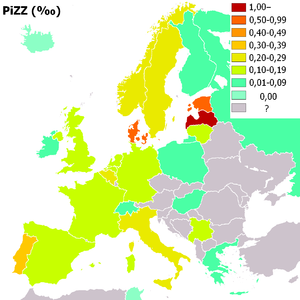
Α₁-antitrypsinmangel
Geografisk distribution af PiZZ-genotypen (homozygøs alvorlig A1AD) i Europa.
α₁-antitrypsinmangel eller alfa 1-antitrypsinmangel, også kaldt A1AD eller ret og slet alfa-1, er en kodominant arvelig sygdom hvor α₁-antitrypsinniveauet i blodet er for lavt. A1AD kan lede til lungeemfysem og i nogle tilfælde til leversygdom. A1AD, inkluderet i sin lettere form, er også sat i forbindelse med bl.a. behandlingsresistent astma og visse typer kronisk sinusit. A1AD er almindeligt blandt europæere af baltisk, sydskandinavisk, hollandsk, britisk og iberisk baggrund, og desuden blandt saudiarabere.